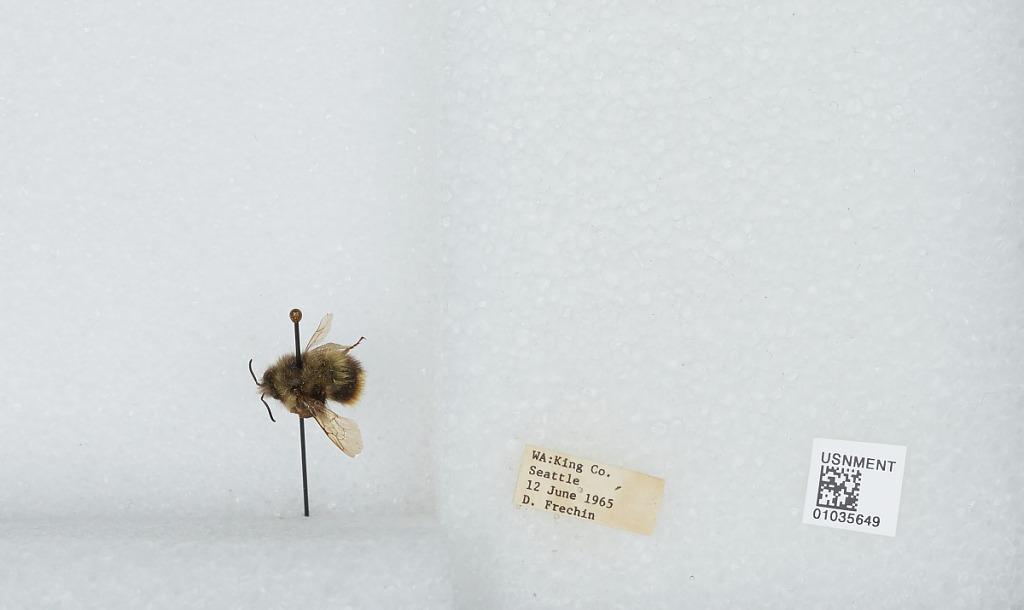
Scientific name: Bombus (Pyrobombus) mixtus Cresson
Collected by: D. Frechin
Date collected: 1965-6-12
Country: United States
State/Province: Washington
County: King
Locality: Seattle
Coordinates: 47.6097, -122.333